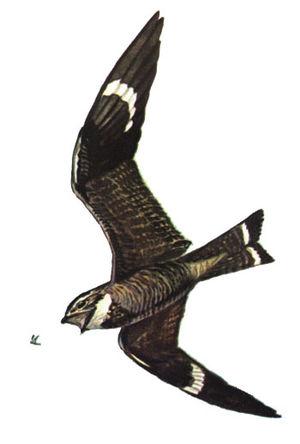
Les Chordeilinae étaient une sous-famille traditionnelle des Caprimulgidae constituée de 3 genres et 10 espèces. Les analyses phylogéniques des Caprimulgidae ont montré que c'était un taxon polyphylétique, et qu'il n'avait donc aucune raison d'exister.